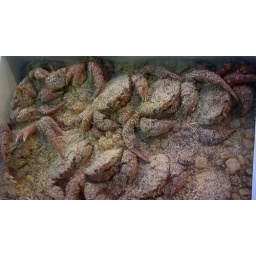
the fish market in tokyo